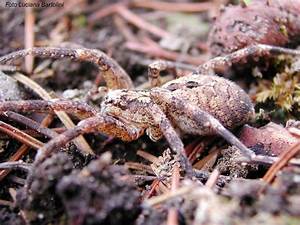
Label: ragno